Music of Austin, Texas

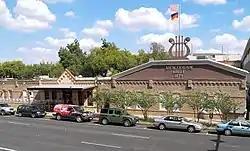
Scholz Garten and Saengerrunde Hall

A large portion of Austin's early musical heritage began in the German Beer Gardens and Halls in the late 1800s, in places such as Scholz Garten and Hall (the hall later to become Saengerrunde Hall) and further up the road at Dessau Hall. Dessau Hall peaked in the 1940s and 1950s with acts as diverse as Glenn Miller, Hank Williams, and Elvis Presley.